Operation Bolo

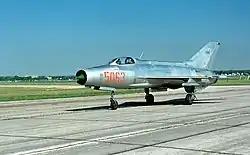
A VPAF's MiG-21 'Fishbed'.

Olds assigned the planning of Operation Bolo to a quartet of veteran junior officers in his wing: the wing tactics officer Captain John B. Stone, 1st Lieutenant Joseph Hicks, 1st Lieutenant Ralph F. Wetterhahn, and Major James D. Covington. Working under the tightest security, the pilots assigned to fly the mission would not be briefed until December 30.